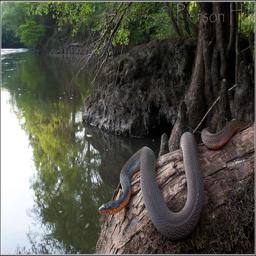
Animal: snakes